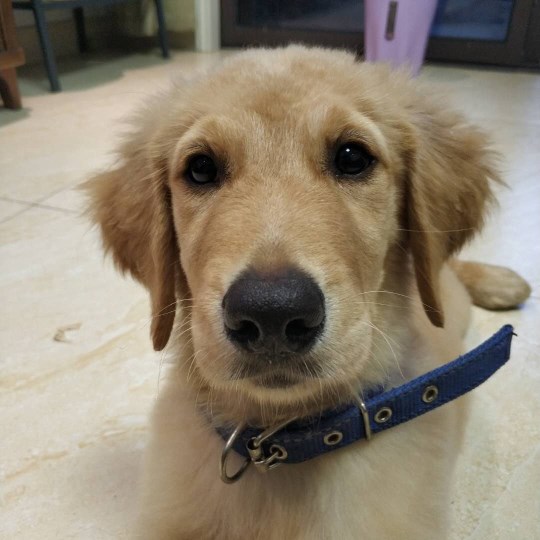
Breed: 5355-n000126-golden_retriever